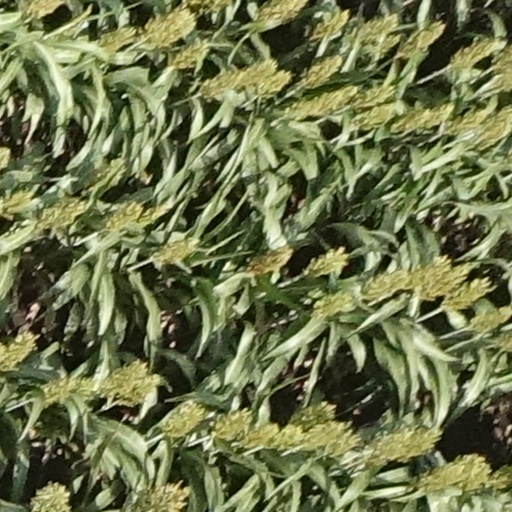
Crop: sorghum